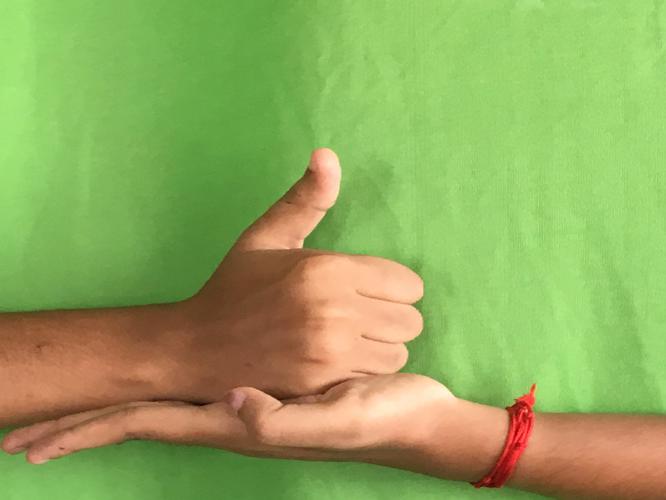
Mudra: Shivalinga
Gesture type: double_hand